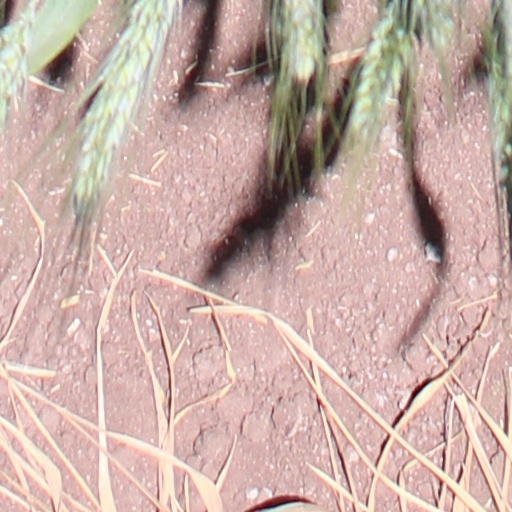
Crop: wheat